Mahindra Tractors

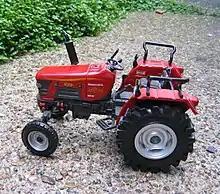
Scale model of a Mahindra 475 DI

Mahindra Tractors is an Indian agricultural machinery manufacturer. It is part of the Mahindra & Mahindra corporation. In 2010, Mahindra became the world's highest-selling tractor brand by volume. Mahindra's largest consumer base is in India. It also has a growing market in North America and Australia. The company is the largest tractor manufacturer in India and has the capacity to build 150,000 tractors a year.